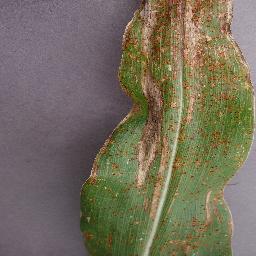
Label: Corn___Northern_Leaf_Blight